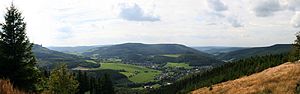
Naturparker i Tyskland / Naturparker
Naturparker i Tyskland er en liste over de 104 naturparker der er er oprettet i henhold til § 27 i Bundesnaturschutzgesetz. De omfatter omkring 25% af Tysklands areal.